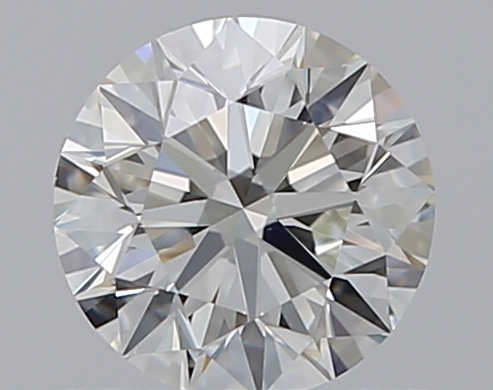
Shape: round
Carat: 0.61
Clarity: VS1
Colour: I
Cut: EX
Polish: EX
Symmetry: EX
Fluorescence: N
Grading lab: GIA
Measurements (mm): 5.36 x 5.4 x 3.38